The Greens (Austria)

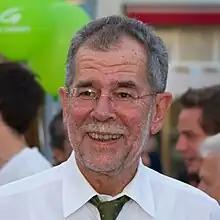
Alexander Van der Bellen, federal spokesperson of the Green Party between 1997 and 2008. He was elected President of Austria in 2016.

The chart below shows a timeline of the Green chairpersons and the Chancellors of Austria. The left green bar shows all the chairpersons ("Bundessprecher", abbreviated as "Chair.") of the Green party, and the right bar shows the corresponding make-up of the Austrian government at that time. The red (SPÖ), black (ÖVP), and light grey (Independent) colours correspond to which party led the federal government ("Bundesregierung", abbreviated as "Govern."). The last names of the respective chancellors are shown, the Roman numeral stands for the cabinets.